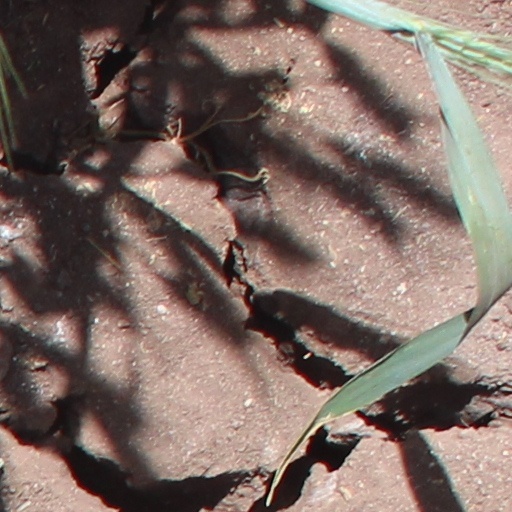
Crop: wheat